Tyler Brooke

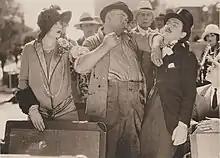
Brooke (third from right) in "Laughing Ladies" (1925)

Tyler Brooke (born Victor Hugo de Bierre, June 6, 1886 – March 2, 1943) was an American film actor. He appeared in more than 90 films between 1915 and 1943. He was born in New York, New York and died in Los Angeles, California by committing suicide by carbon monoxide poisoning.